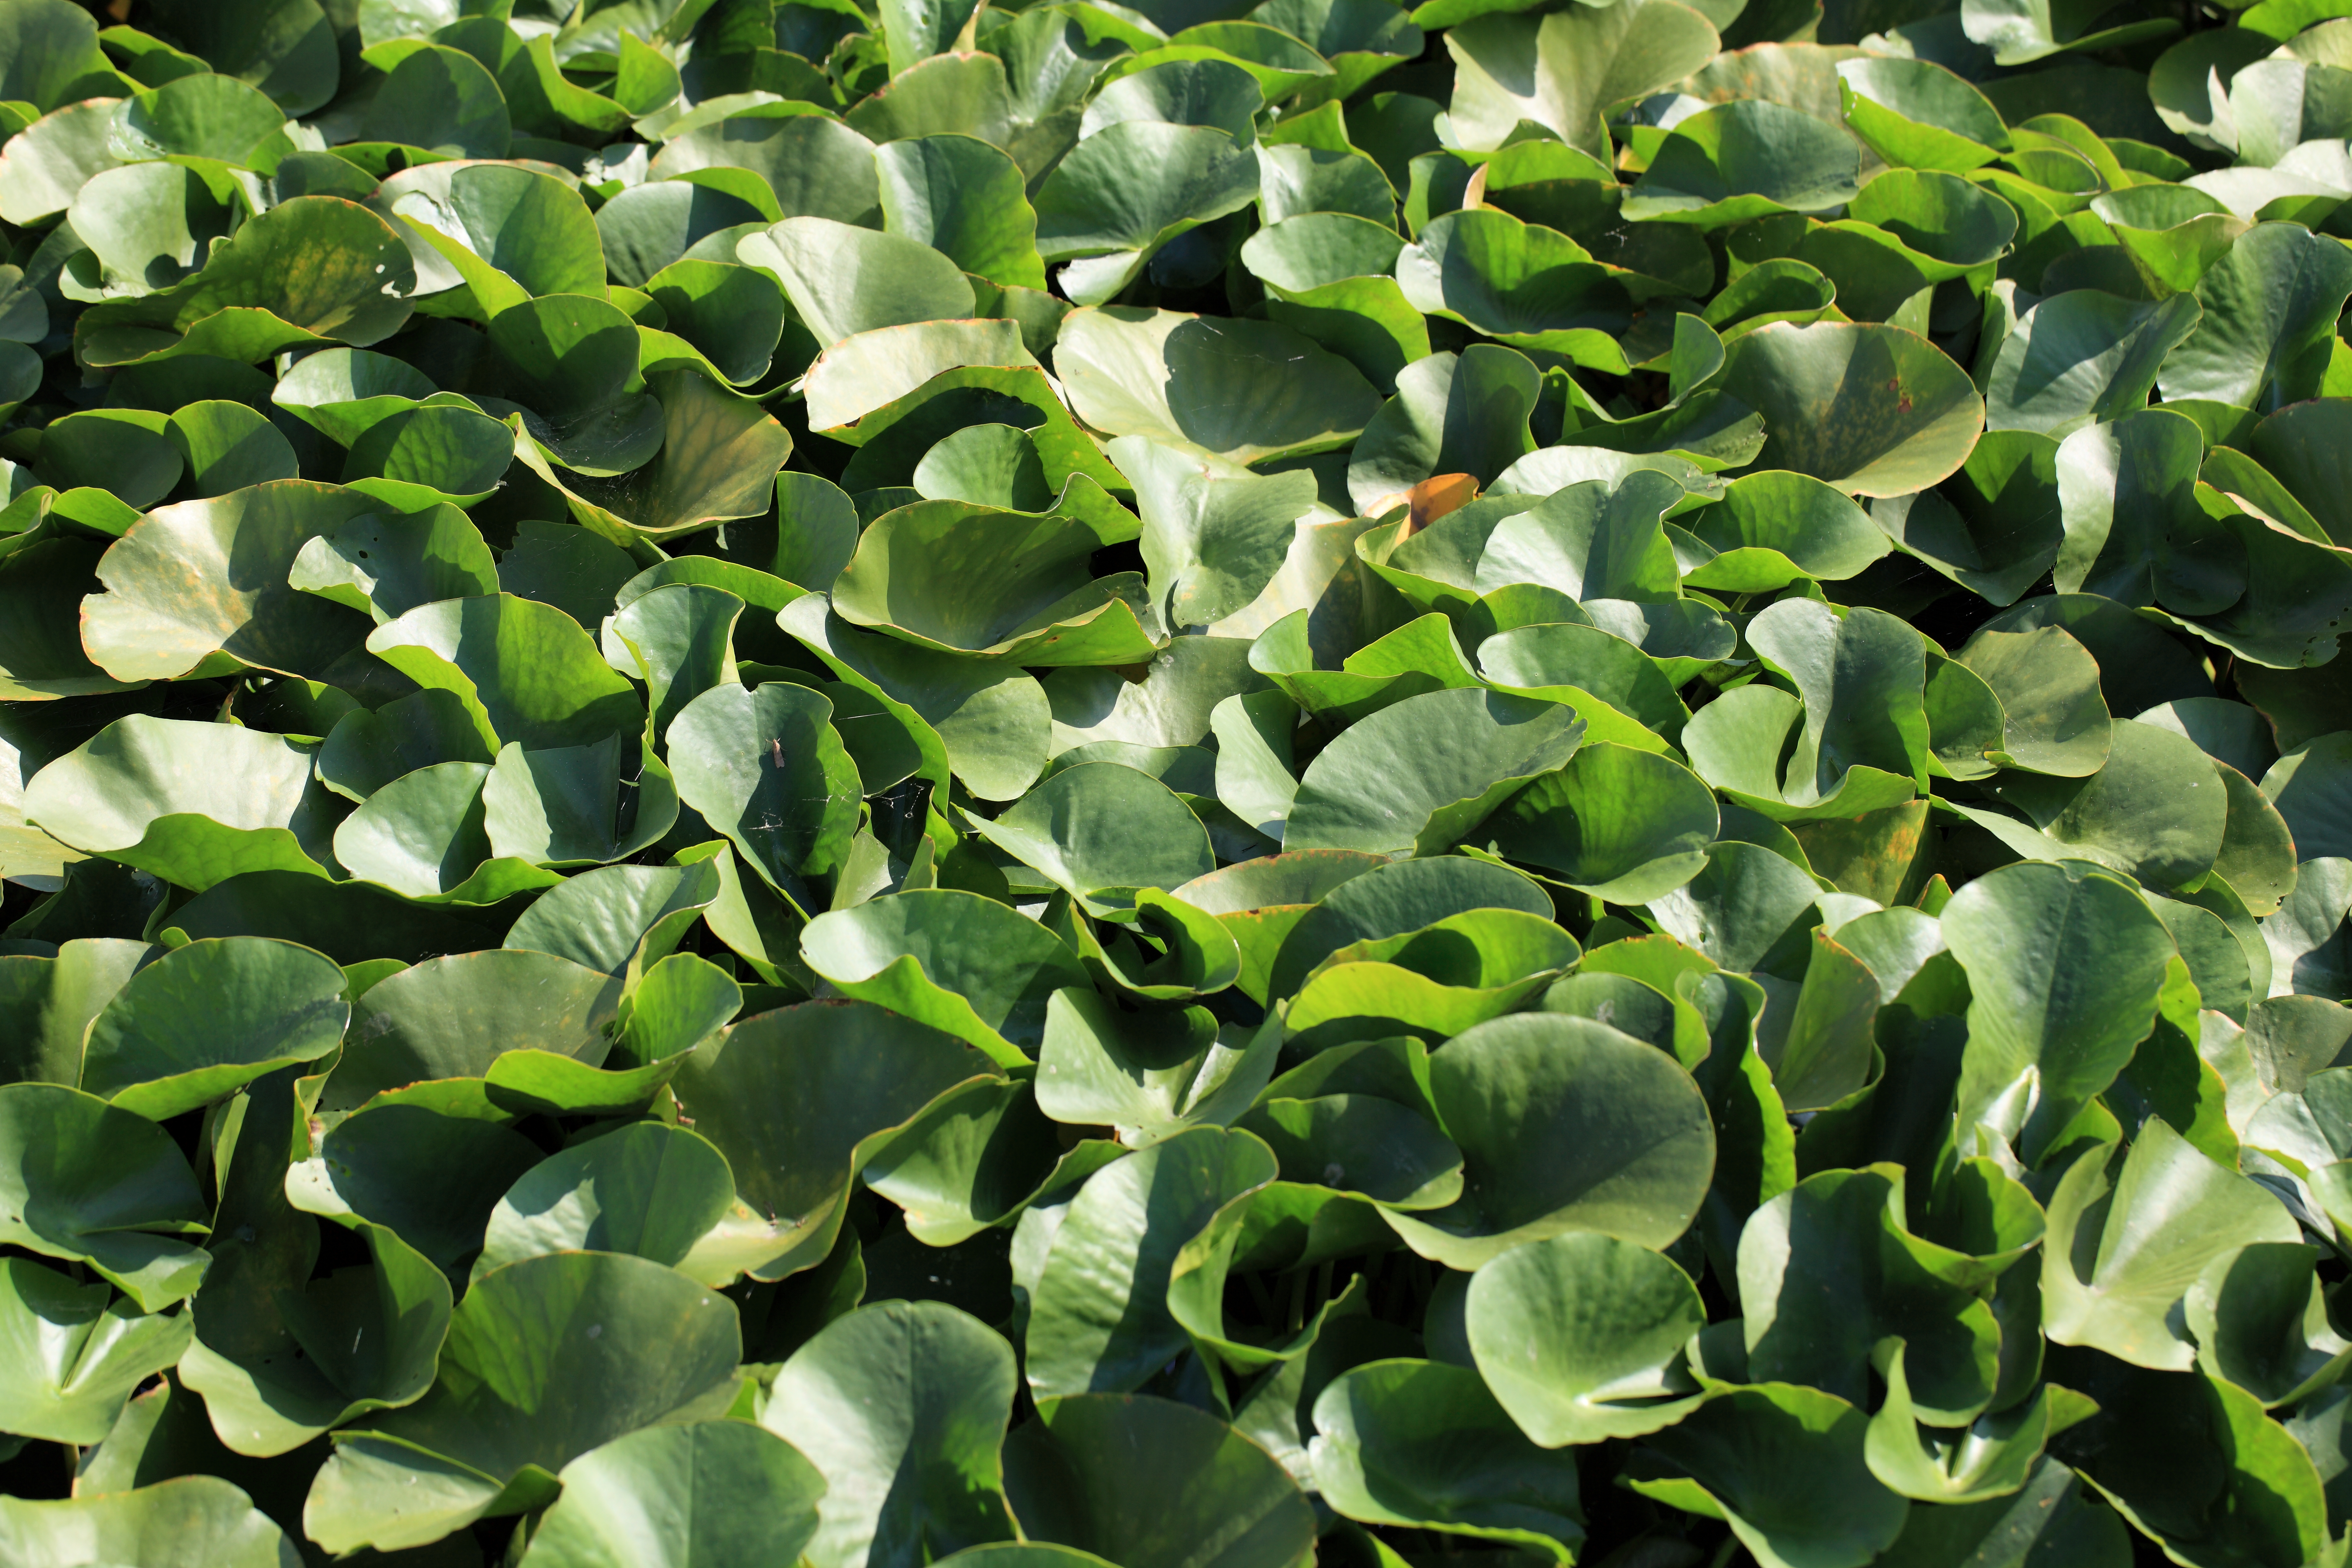
tree, grass, branch, plant, leaf, flower, pattern, green, high, botany, aquatic plant, flora, background, shrub, wallpaper, 5d, hires, markii, ecosystem, hi, res, resolution, flowering plant, maidenhair tree, annual plant, land plant, canonef100mmf28lmacroisusm